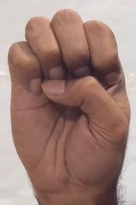
ASL sign: E